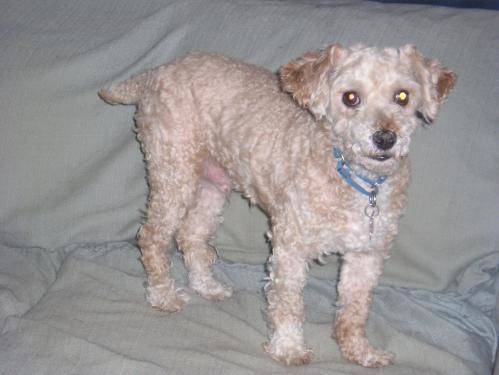
Label: dog